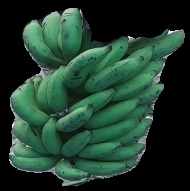
Variety: elakki-bale
Grade: grade3